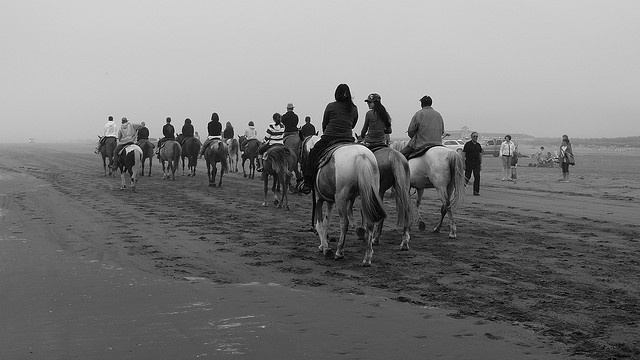
A group of people are riding horses on the beach.
A large group of people ride horses across a field.
A group of people riding on the back of horses.
A large group of people on horseback on sand
A large group of people in a desert on horses.